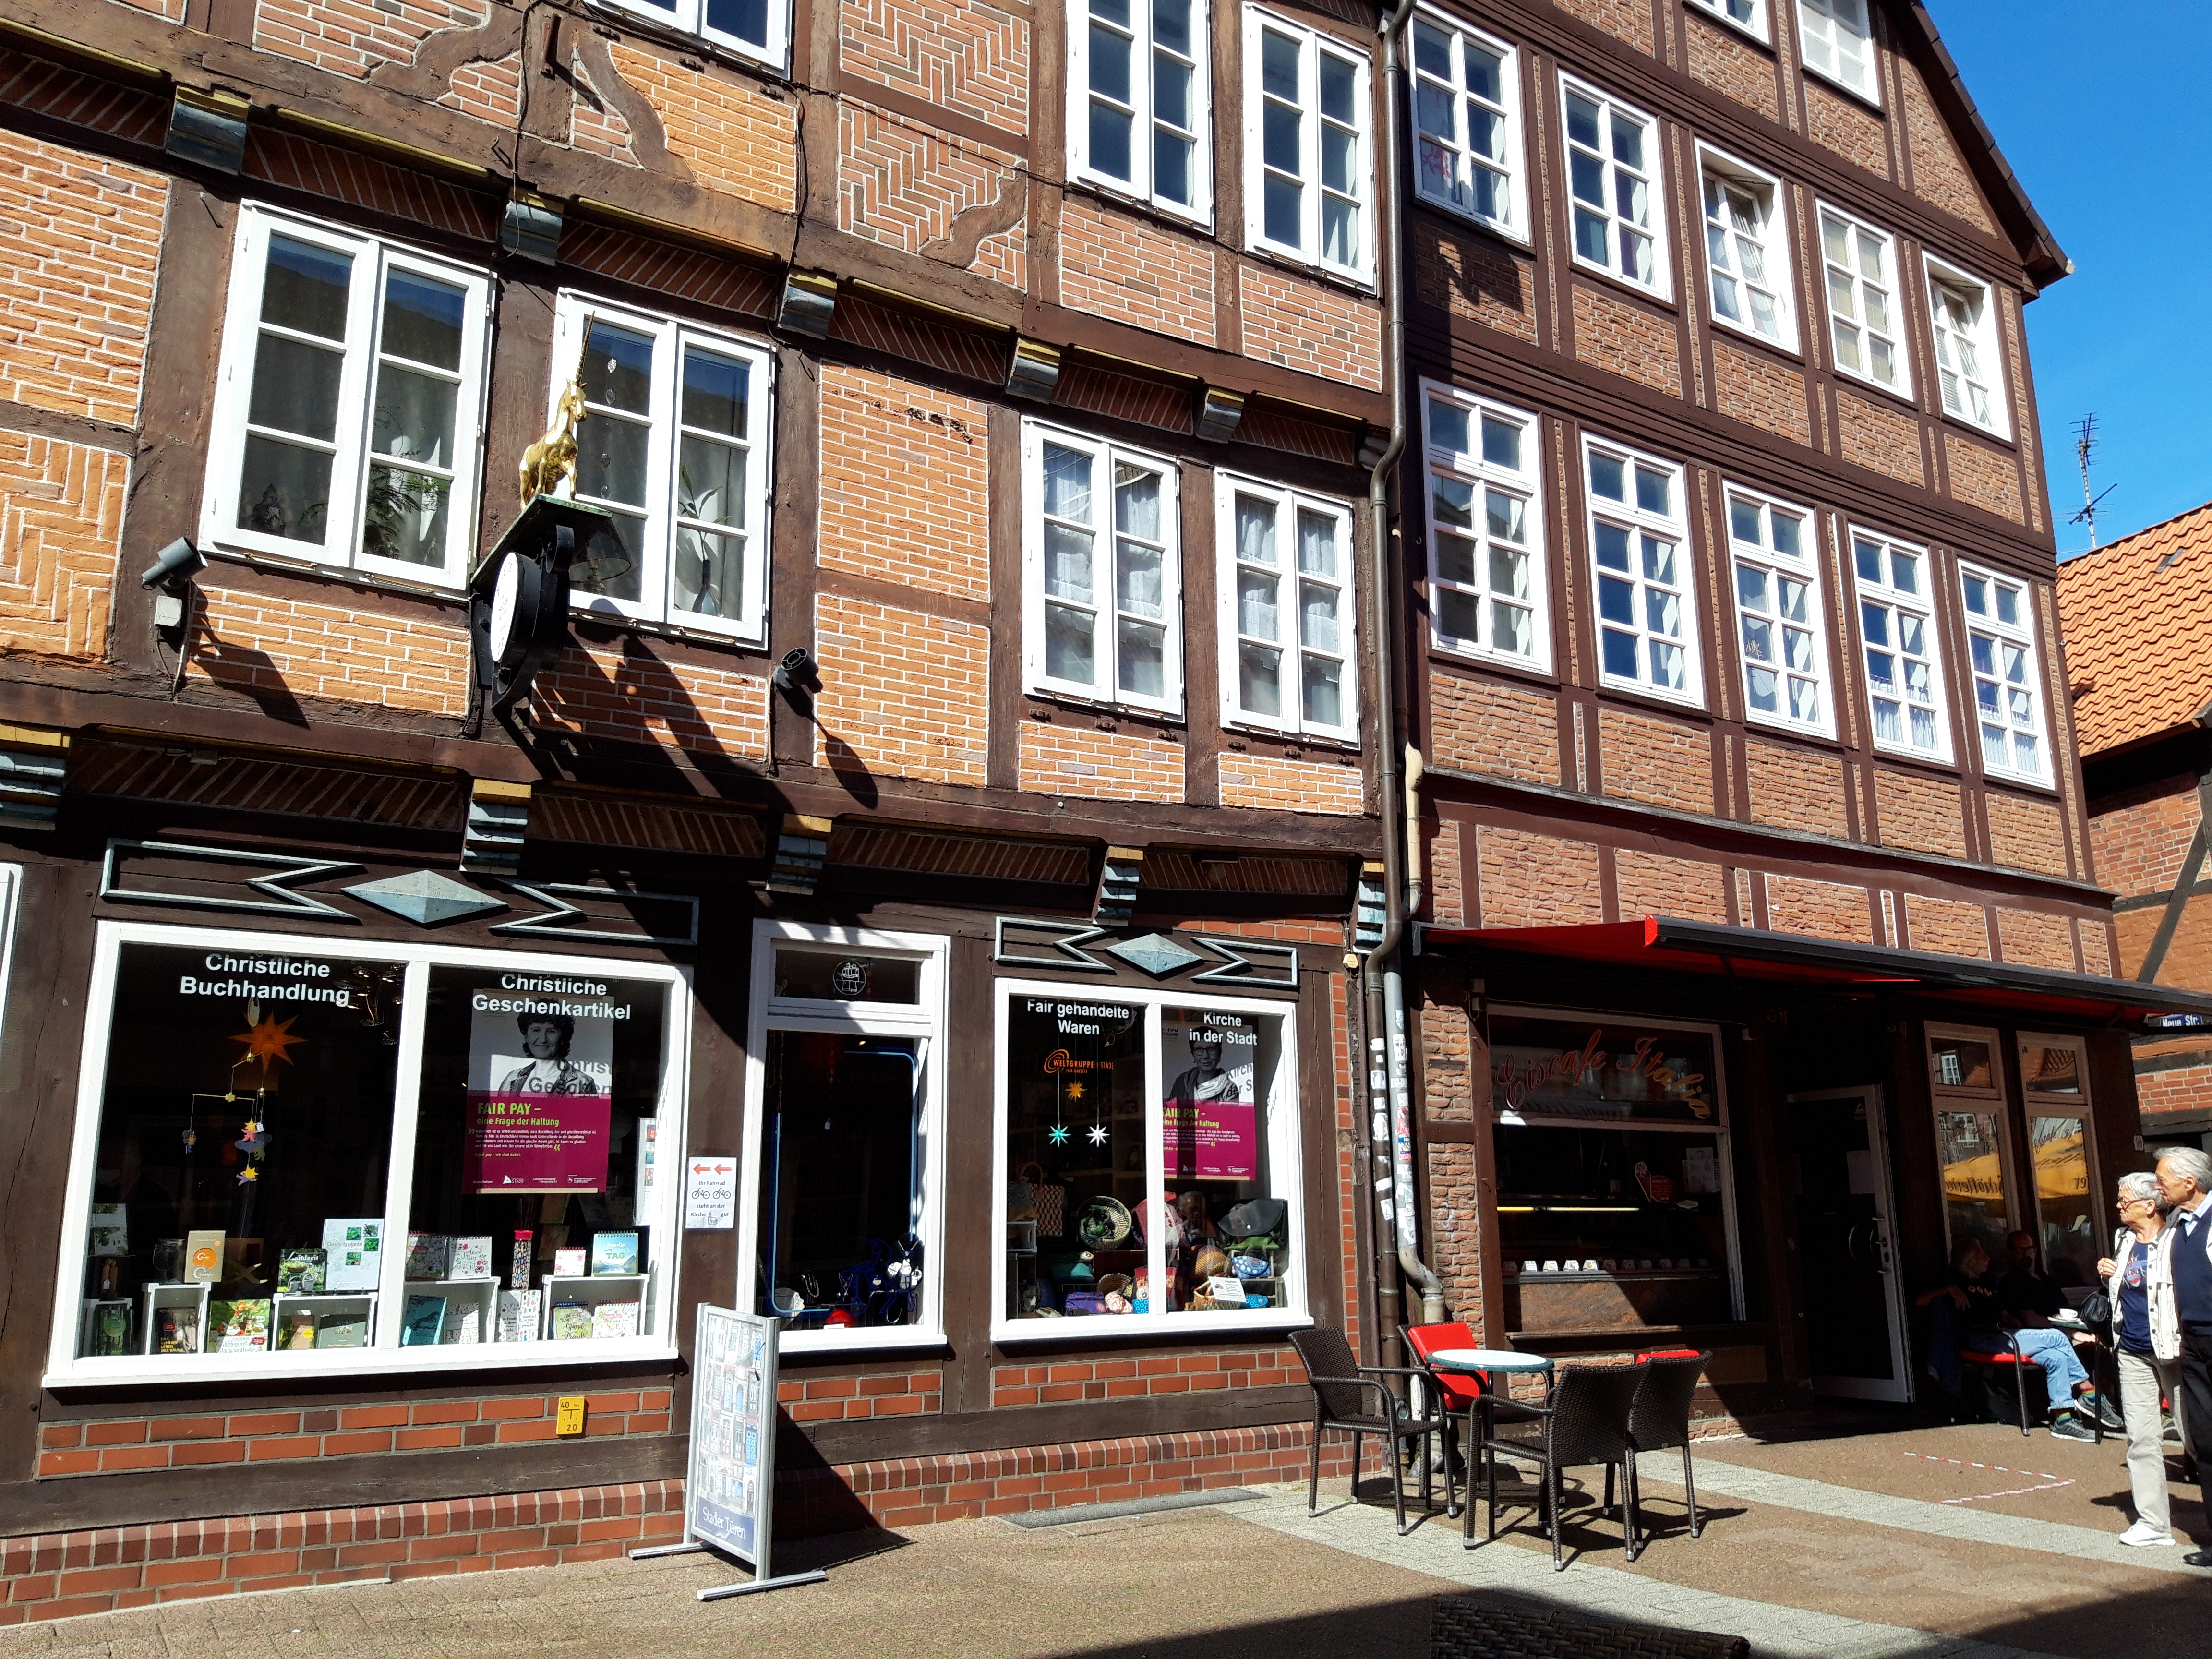
natural, building, town, property, architecture, house, neighbourhood, facade, iron, mixed use, street, window, home, city, restaurant, real estate, coffeehouse, cafe, downtown, door, metal, tourism, pub